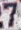
Number: 7